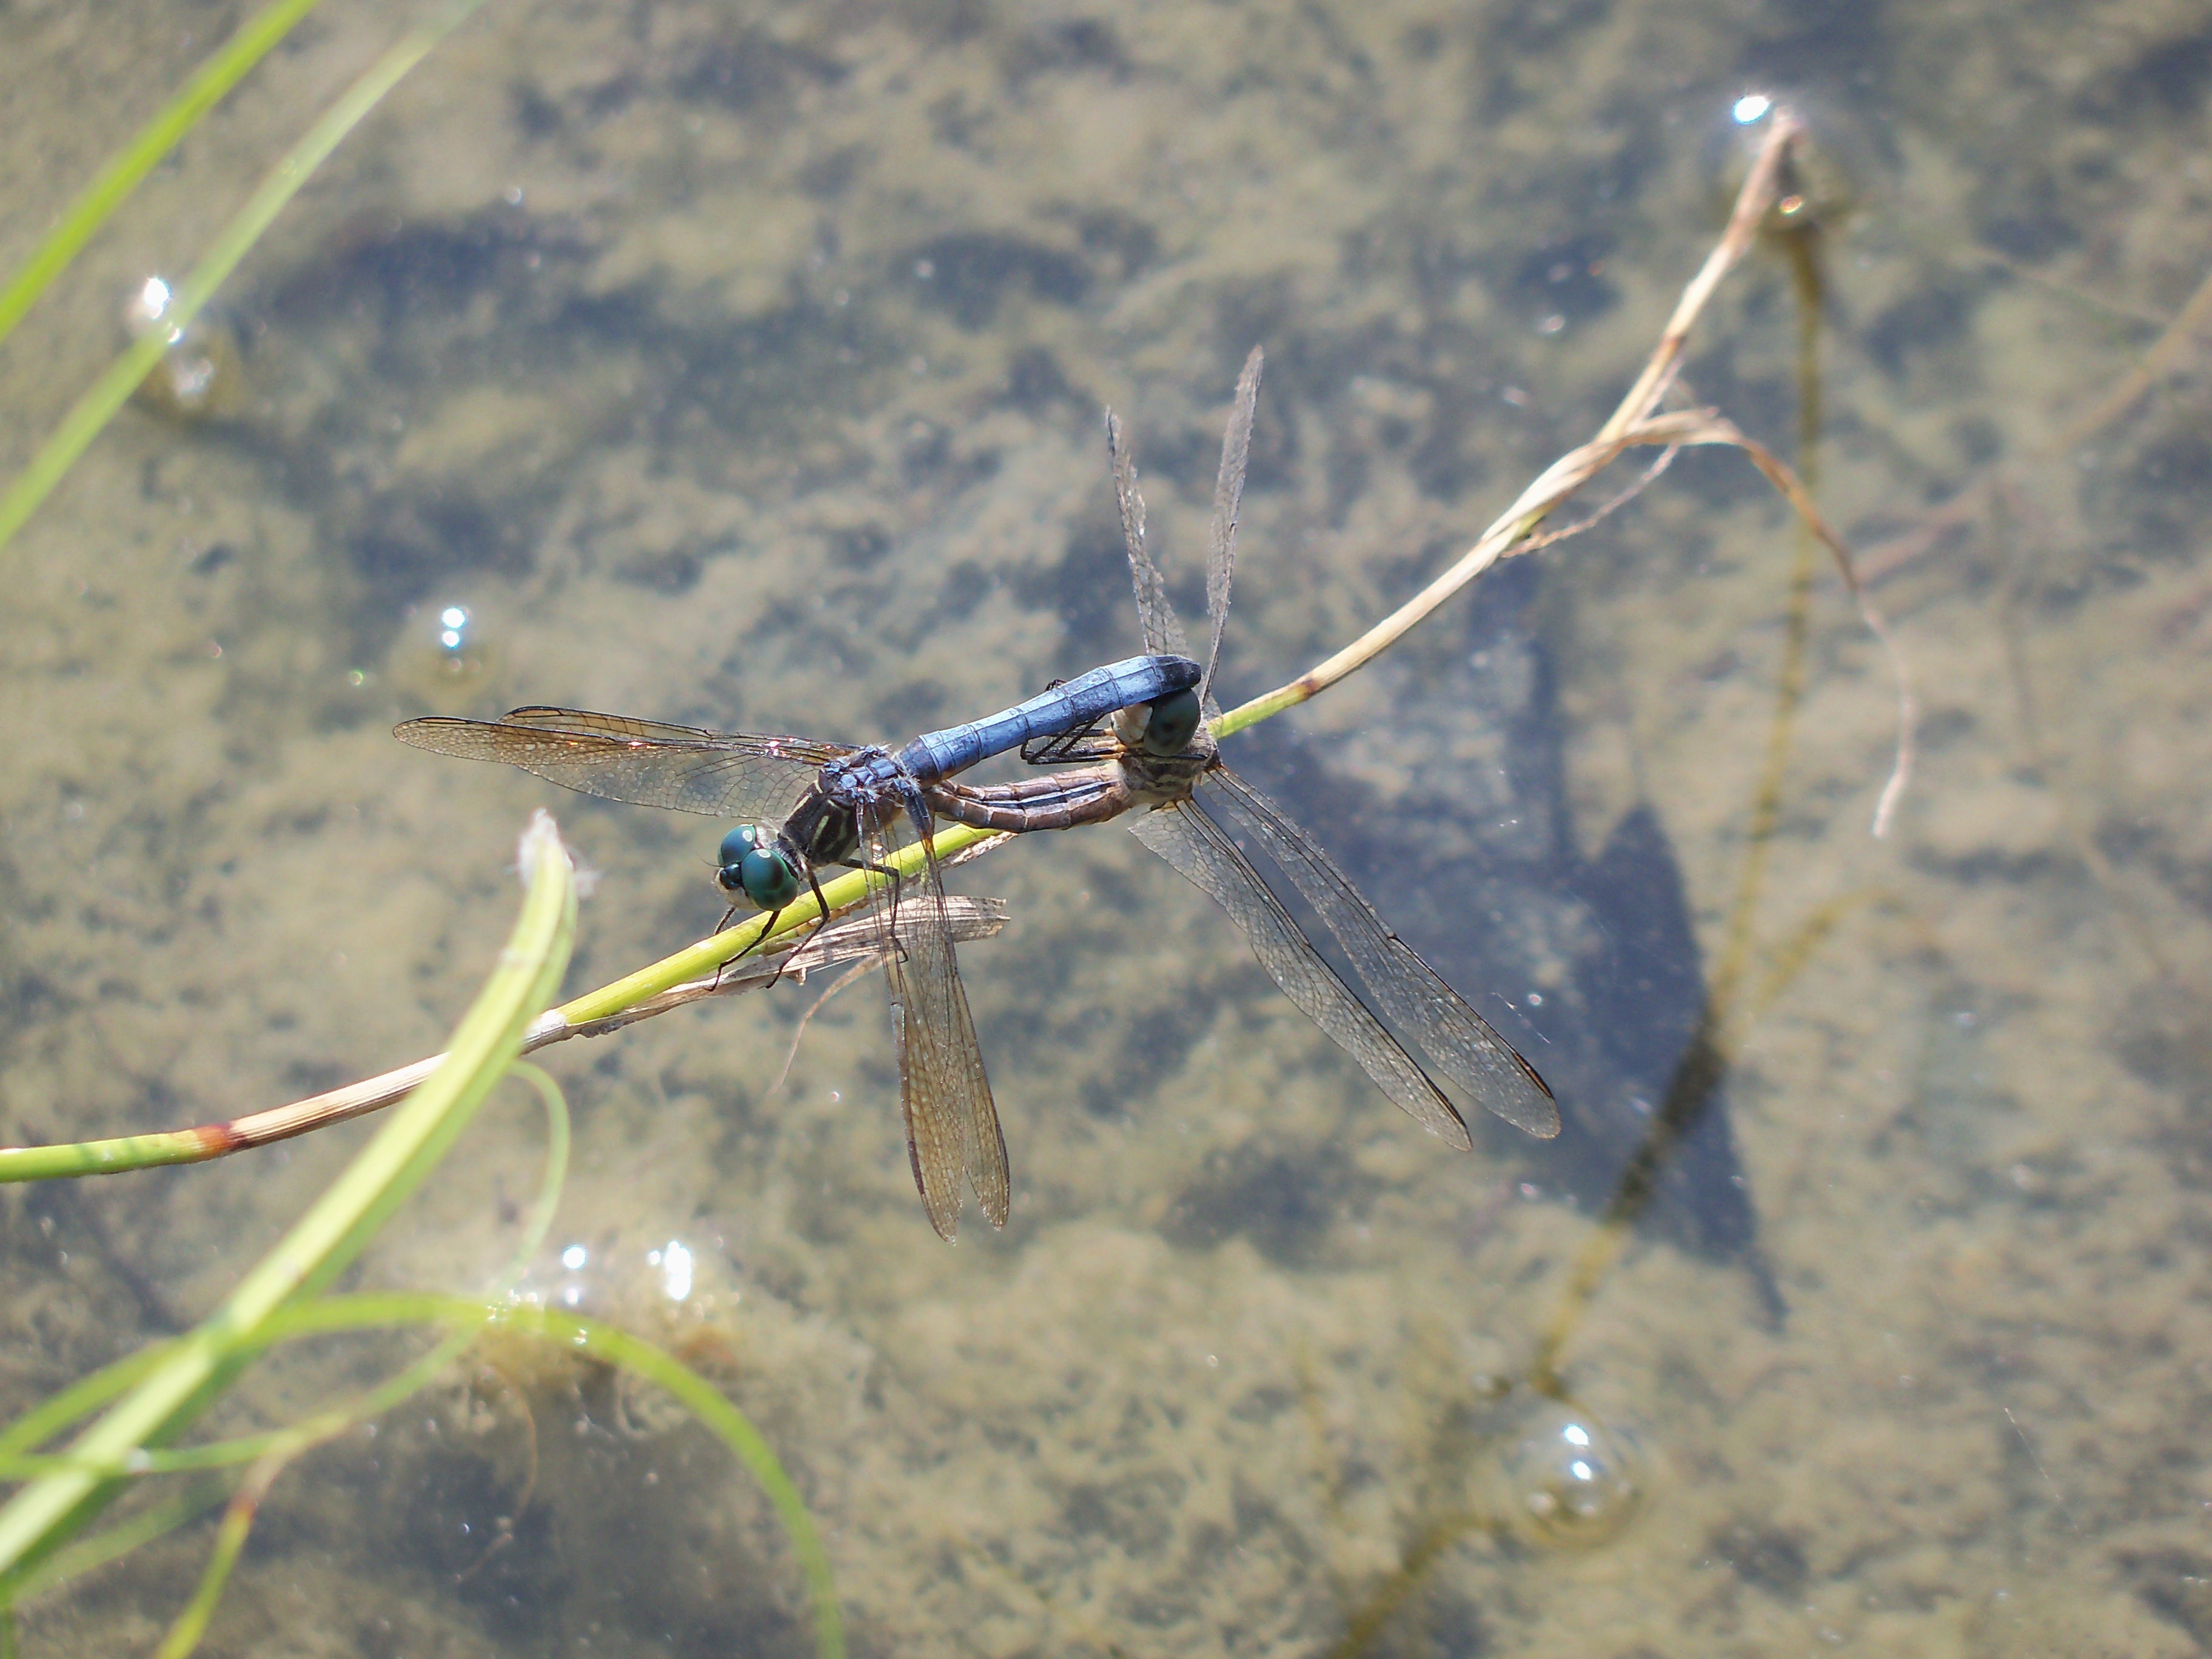
nature, summer, wildlife, insect, bug, fauna, invertebrate, dragonfly, damselfly, mating, macro photography, arthropod, dragonflies and damseflies, net winged insects